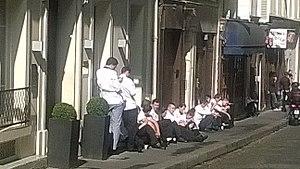
rue Troyon paris XVII la brigade de Guy Savoy (restaurant 3 étoiles) avant le ""coup de feu"""
La rue Troyon est une voie du 17ᵉ arrondissement de Paris, en France.